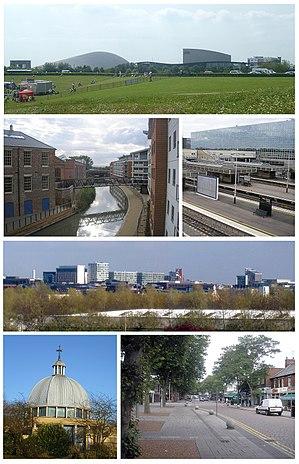
Milton Keynes est une ville nouvelle du Buckinghamshire, en Angleterre.